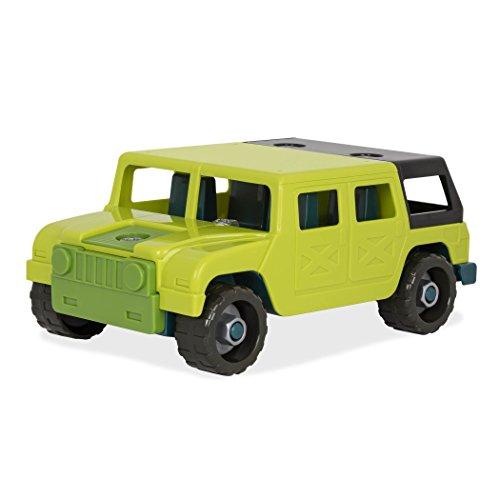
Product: Battat – Take-Apart 4 x 4 – Colorful Take-Apart Toy Truck for Kids Aged 3 and Up (25pc)
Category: Toys & Games | Play Vehicles | Toy Vehicles
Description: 25 pieces: This educational take-apart toy set comes with 21 truck parts, a battery-powered drill, and 3 bits.
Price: $15.50
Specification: ProductDimensions:11.8x5.2x7.2inches|ItemWeight:3.52ounces|ShippingWeight:2.25pounds(Viewshippingratesandpolicies)|DomesticShipping:ItemcanbeshippedwithinU.S.|InternationalShipping:ThisitemcanbeshippedtoselectcountriesoutsideoftheU.S.LearnMore|ASIN:B01NBXZVR3|Itemmodelnumber:BT2518Z|Manufacturerrecommendedage:36months-8years|Batteries:2AAbatteriesrequired.